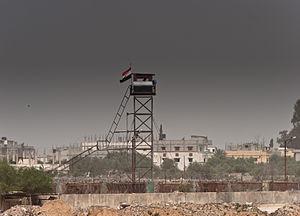
Dans un contexte militaire ou carcéral, un mirador est une tour d'observation destinée à surveiller une zone. On parle aussi de tour de garde ou de tour de surveillance.
Rafah est une ville palestinienne située dans le Sud de la bande de Gaza, à la frontière égyptienne. La ville fut également connue sous le nom de Robihwa dans l'Égypte antique, Rafihu en Assyrie, Raphia chez les Grecs et les Romains.